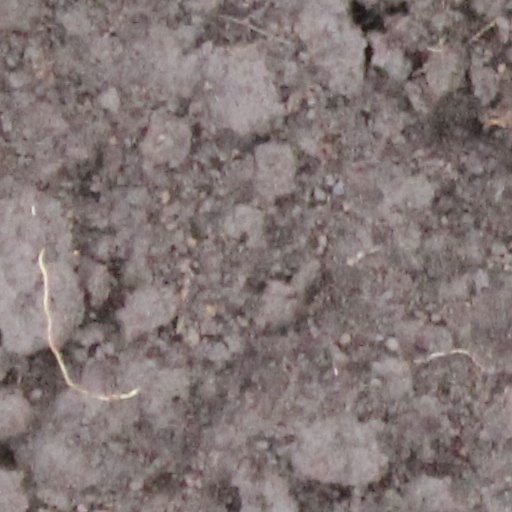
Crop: wheat